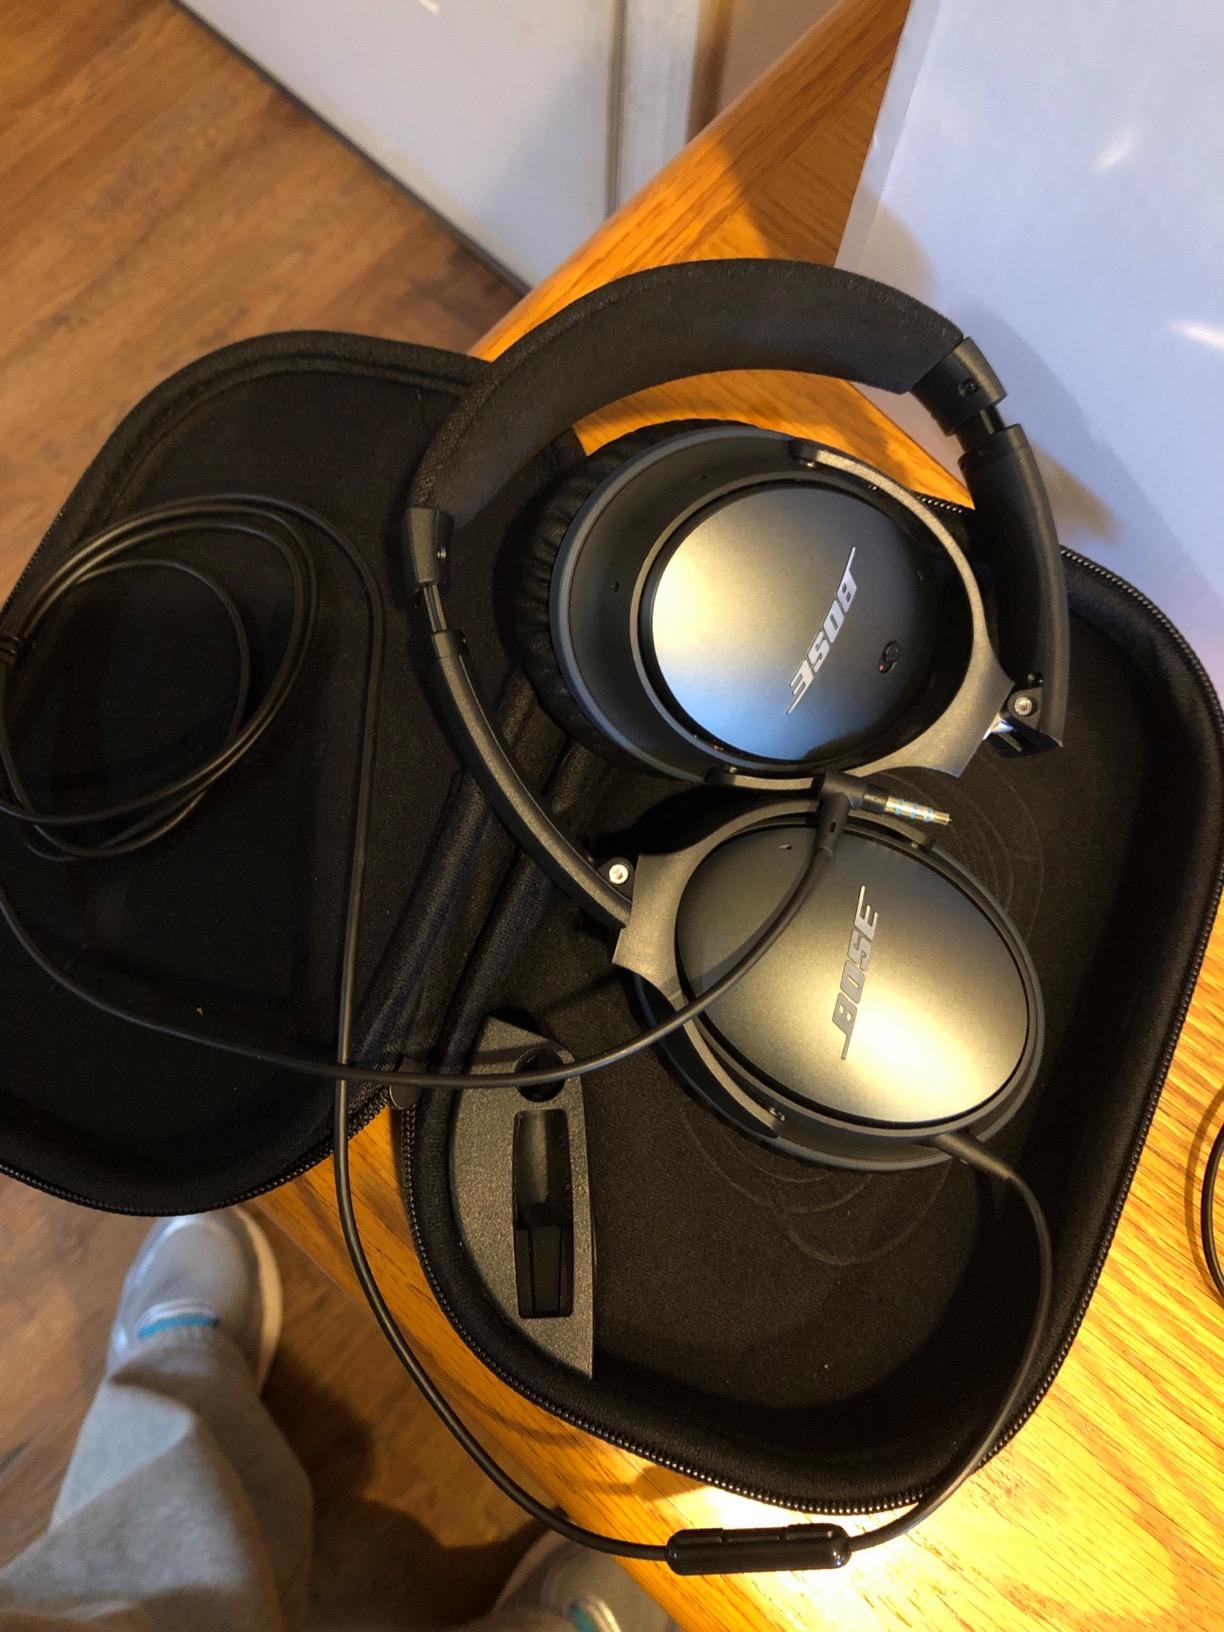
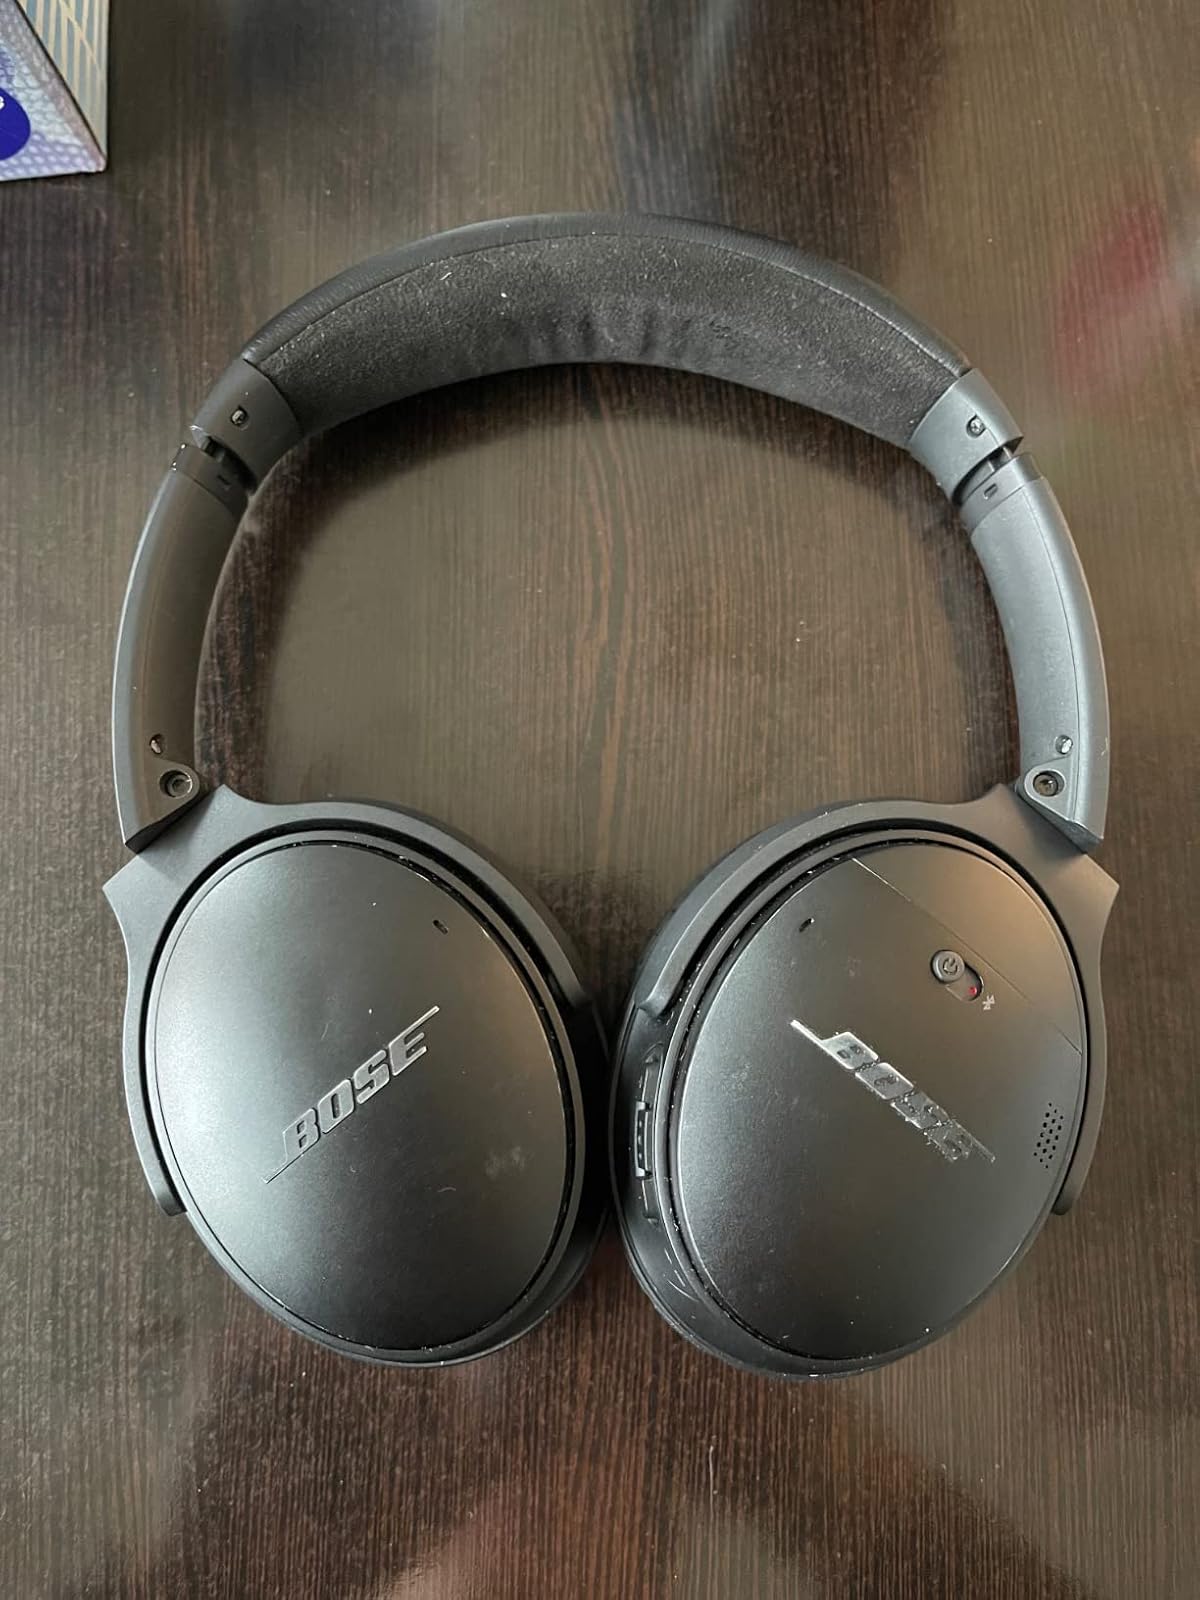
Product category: headphones
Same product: no